Tolly Lights

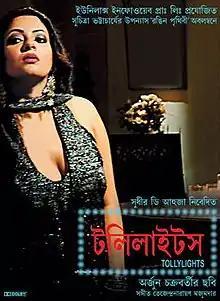
Film poster

Tolly Lights ( "Tolly Lights") is a 2008 Bengali-language Indian film directed by Arjun Chakraborty and starring Sreelekha Mitra, Abhishek Chatterjee, Priyadarshini Chatterjee and Arjun Chakraborty. It is based on the novel "Rangeen Prithibi" by Suchitra Bhattacharya.